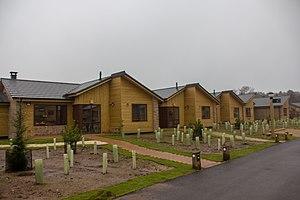
Center Parcs est une marque néerlandaise de villages de vacances et résidences de tourisme née aux Pays-Bas en 1968. Elle est portée en 2020 par 30 domaines, dont 24 sont opérés dans plusieurs pays européens par Center Parcs Europe, filiale du Groupe Pierre & Vacances-Center Parcs depuis 2003 et six au Royaume-Uni par Center Parcs UK, propriété de la compagnie américaine Brookfield Property Partners depuis 2015.